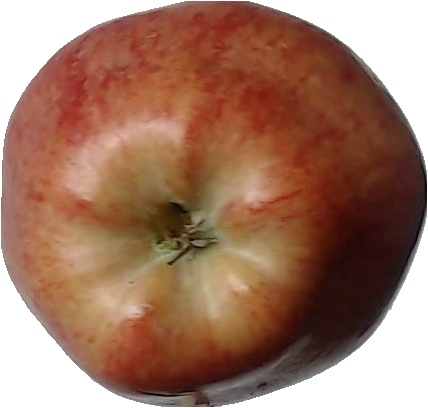
Label: apple_red_1